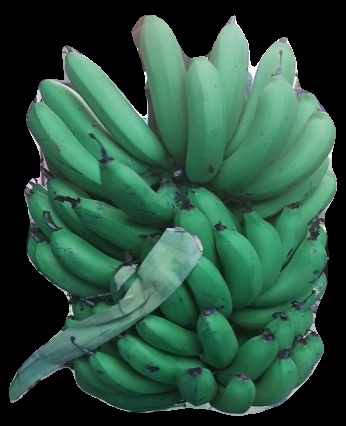
Variety: pachbale
Grade: grade2